Greco-Roman relations in classical antiquity

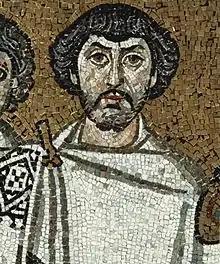
Belisarius mosaic, Basilica of San Vitale, Ravenna, Italy

After recapturing Rome and parts of Italy, the violent Gothic wars and the various other sieges throughout Italy further disregarded the already almost non-existent native Roman population, the already bad reputation of the Greeks for having abandoned the Romans worsened even more after the violent conflicts that took place. Roman citizens even reached conspiracy points against Belisarius and his troops, mostly Greek or Greek speaking. When Belisarius arrived in Italy, the Goths began to propagate anti-Greek sentiment, usually commenting that the only Greeks that were in Rome were mimes and thieves who did not contribute anything. The sentiment successfully spread due to the resentment already born between the Romans to the Greeks. At the climax of the tension and violence the Romans wrote a letter to the Emperor Justinian in which they proclaimed that they would rather be ruled by Goths than by Greeks, the Roman resentment against the Greeks was not limited only to the troops of Belisarius, but to all Hellenic influence in general.